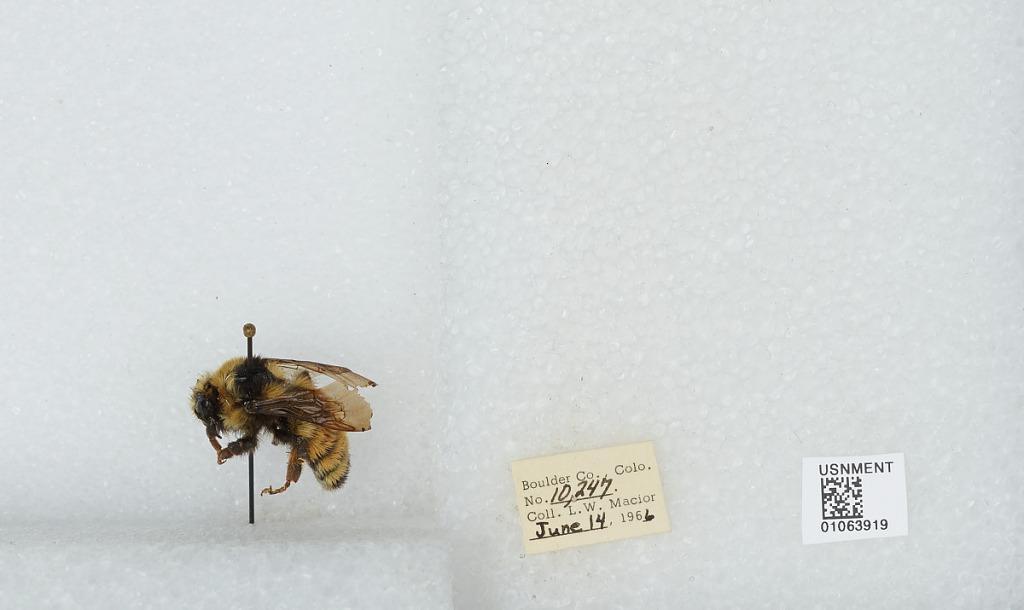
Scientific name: Bombus (Pyrobombus) bifarius Cresson
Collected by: L. Macior
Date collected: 1966-6-14
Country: United States
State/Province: Colorado
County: Boulder
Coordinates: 40.09, -105.36